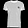
Label: T - shirt / top